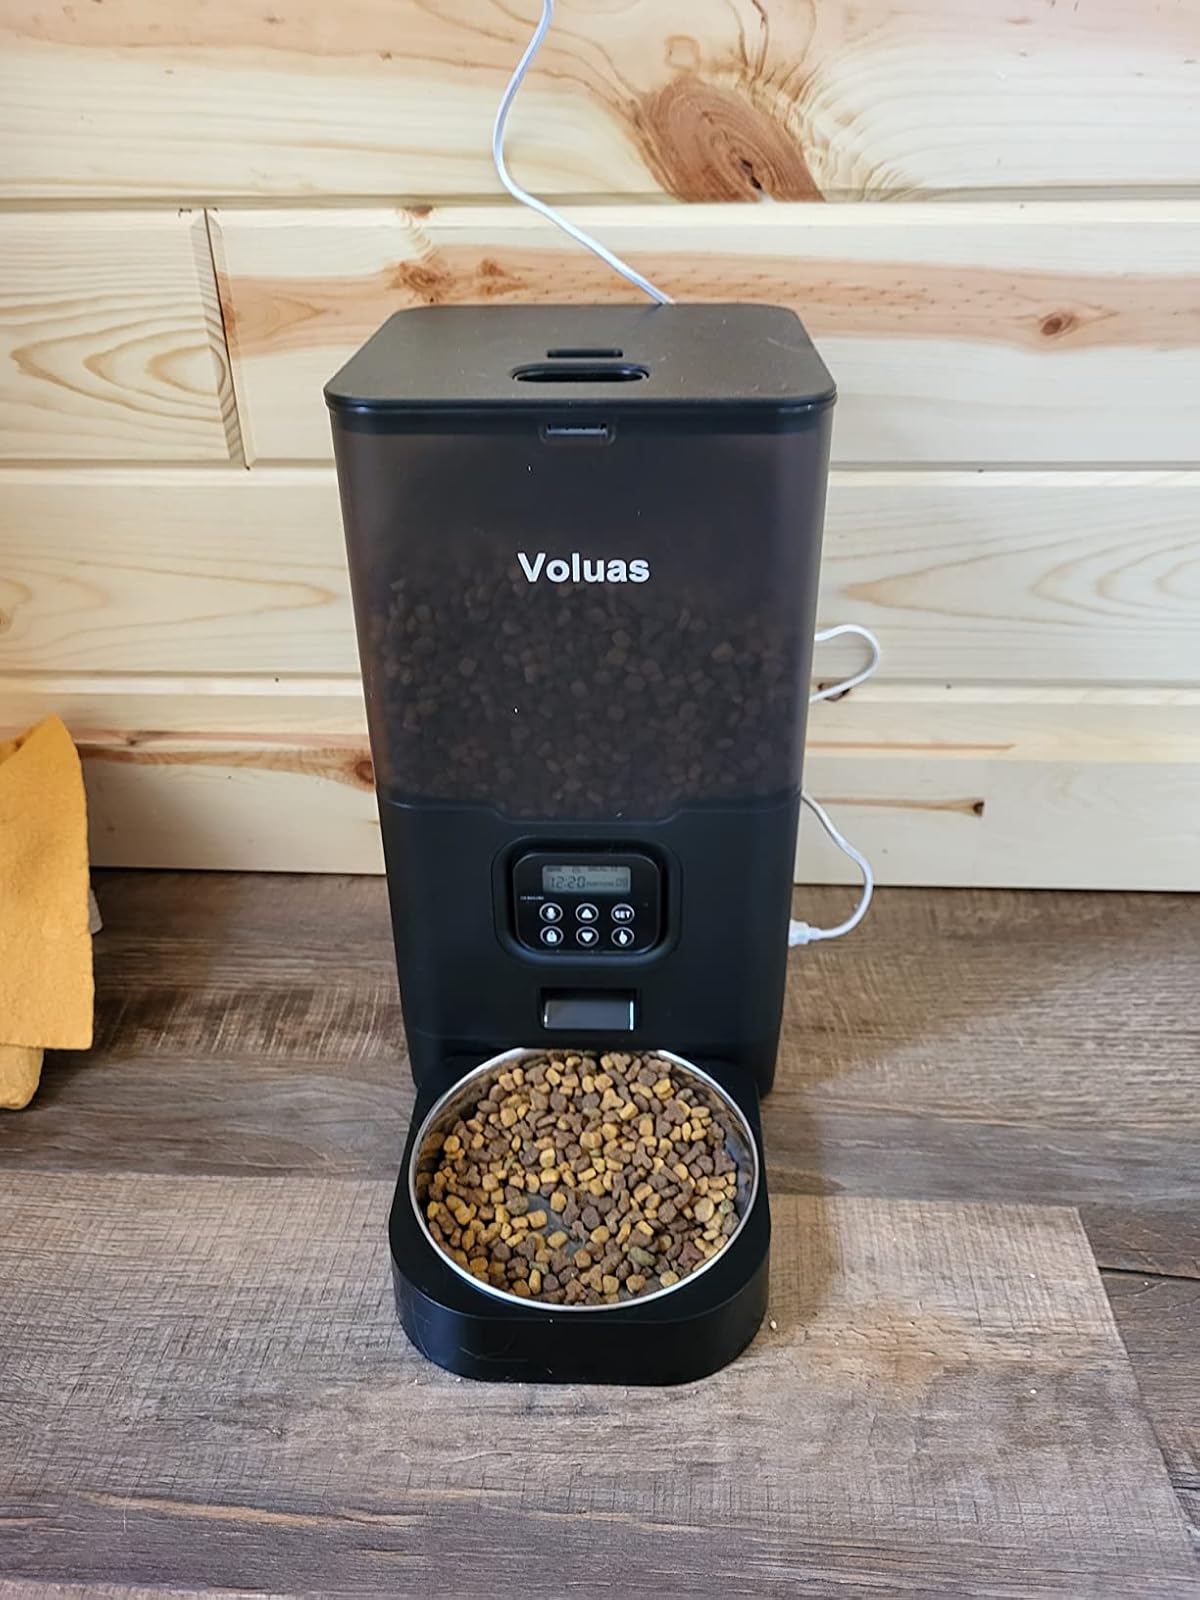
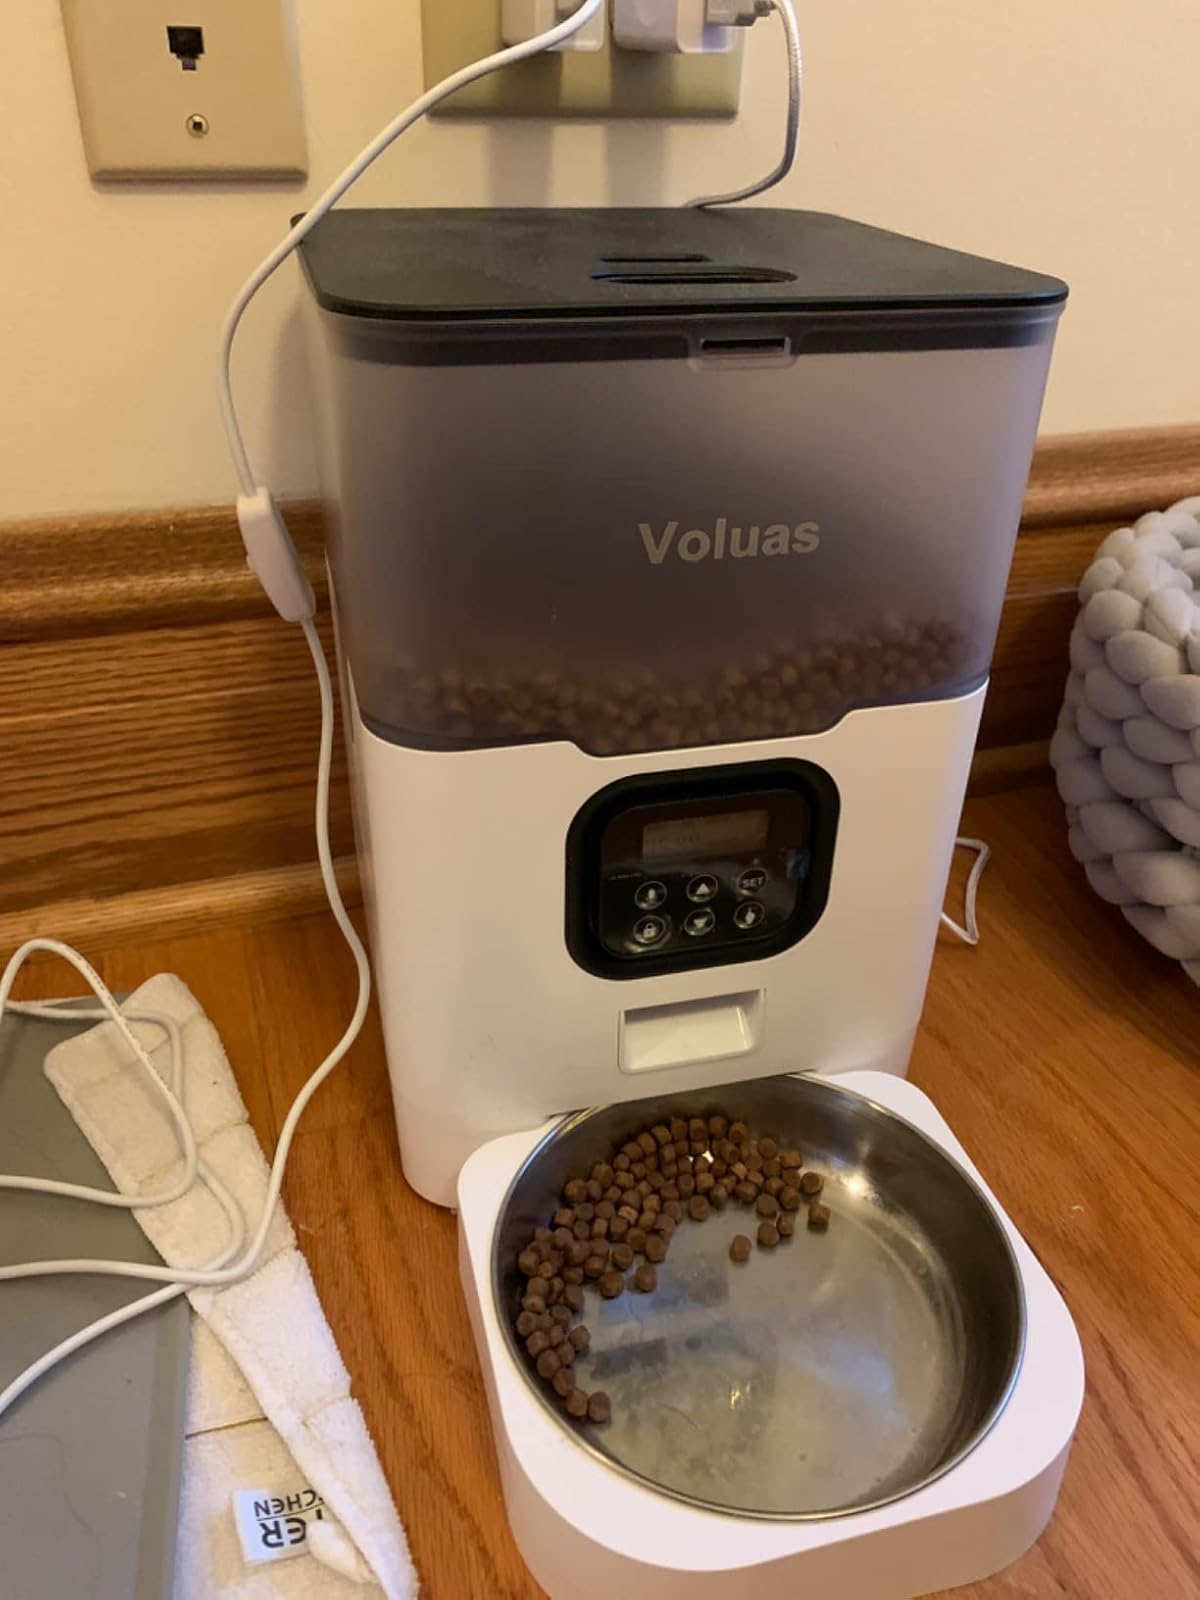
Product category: items_feeder
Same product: no